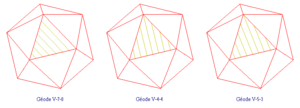
Géodes à base d'icosaèdre
En mathématiques, une géode est un polyèdre convexe inscrit dans une sphère dont il réalise une approximation. Malgré les apparences, et sauf exceptions, ses faces ne sont pas rigoureusement identiques, et ses arêtes n’ont pas toutes la même longueur. Ces solides sont utilisés comme modèles pour certaines constructions architecturales : les dômes géodésiques.